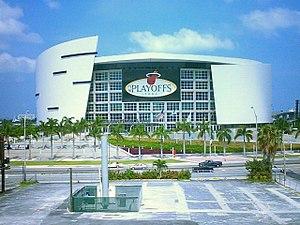
Les playoffs NBA 2016 sont les séries éliminatoires de la saison NBA 2015-2016. Ils débutent le samedi 16 avril 2016. Les finales gagnées par les Cavaliers de Cleveland face au Warriors de Golden State furent longues car les Cavs menés 3-1 dans la série revinrent à 3-3 puis ils gagnèrent le septième et dernier match 93-89 à l'Oracle Arena.
La American Airlines Arena est une salle omnisports située dans le centre de Miami, en Floride, le long de la baie de Biscayne. Elle est principalement utilisée pour le basket-ball et les concerts.